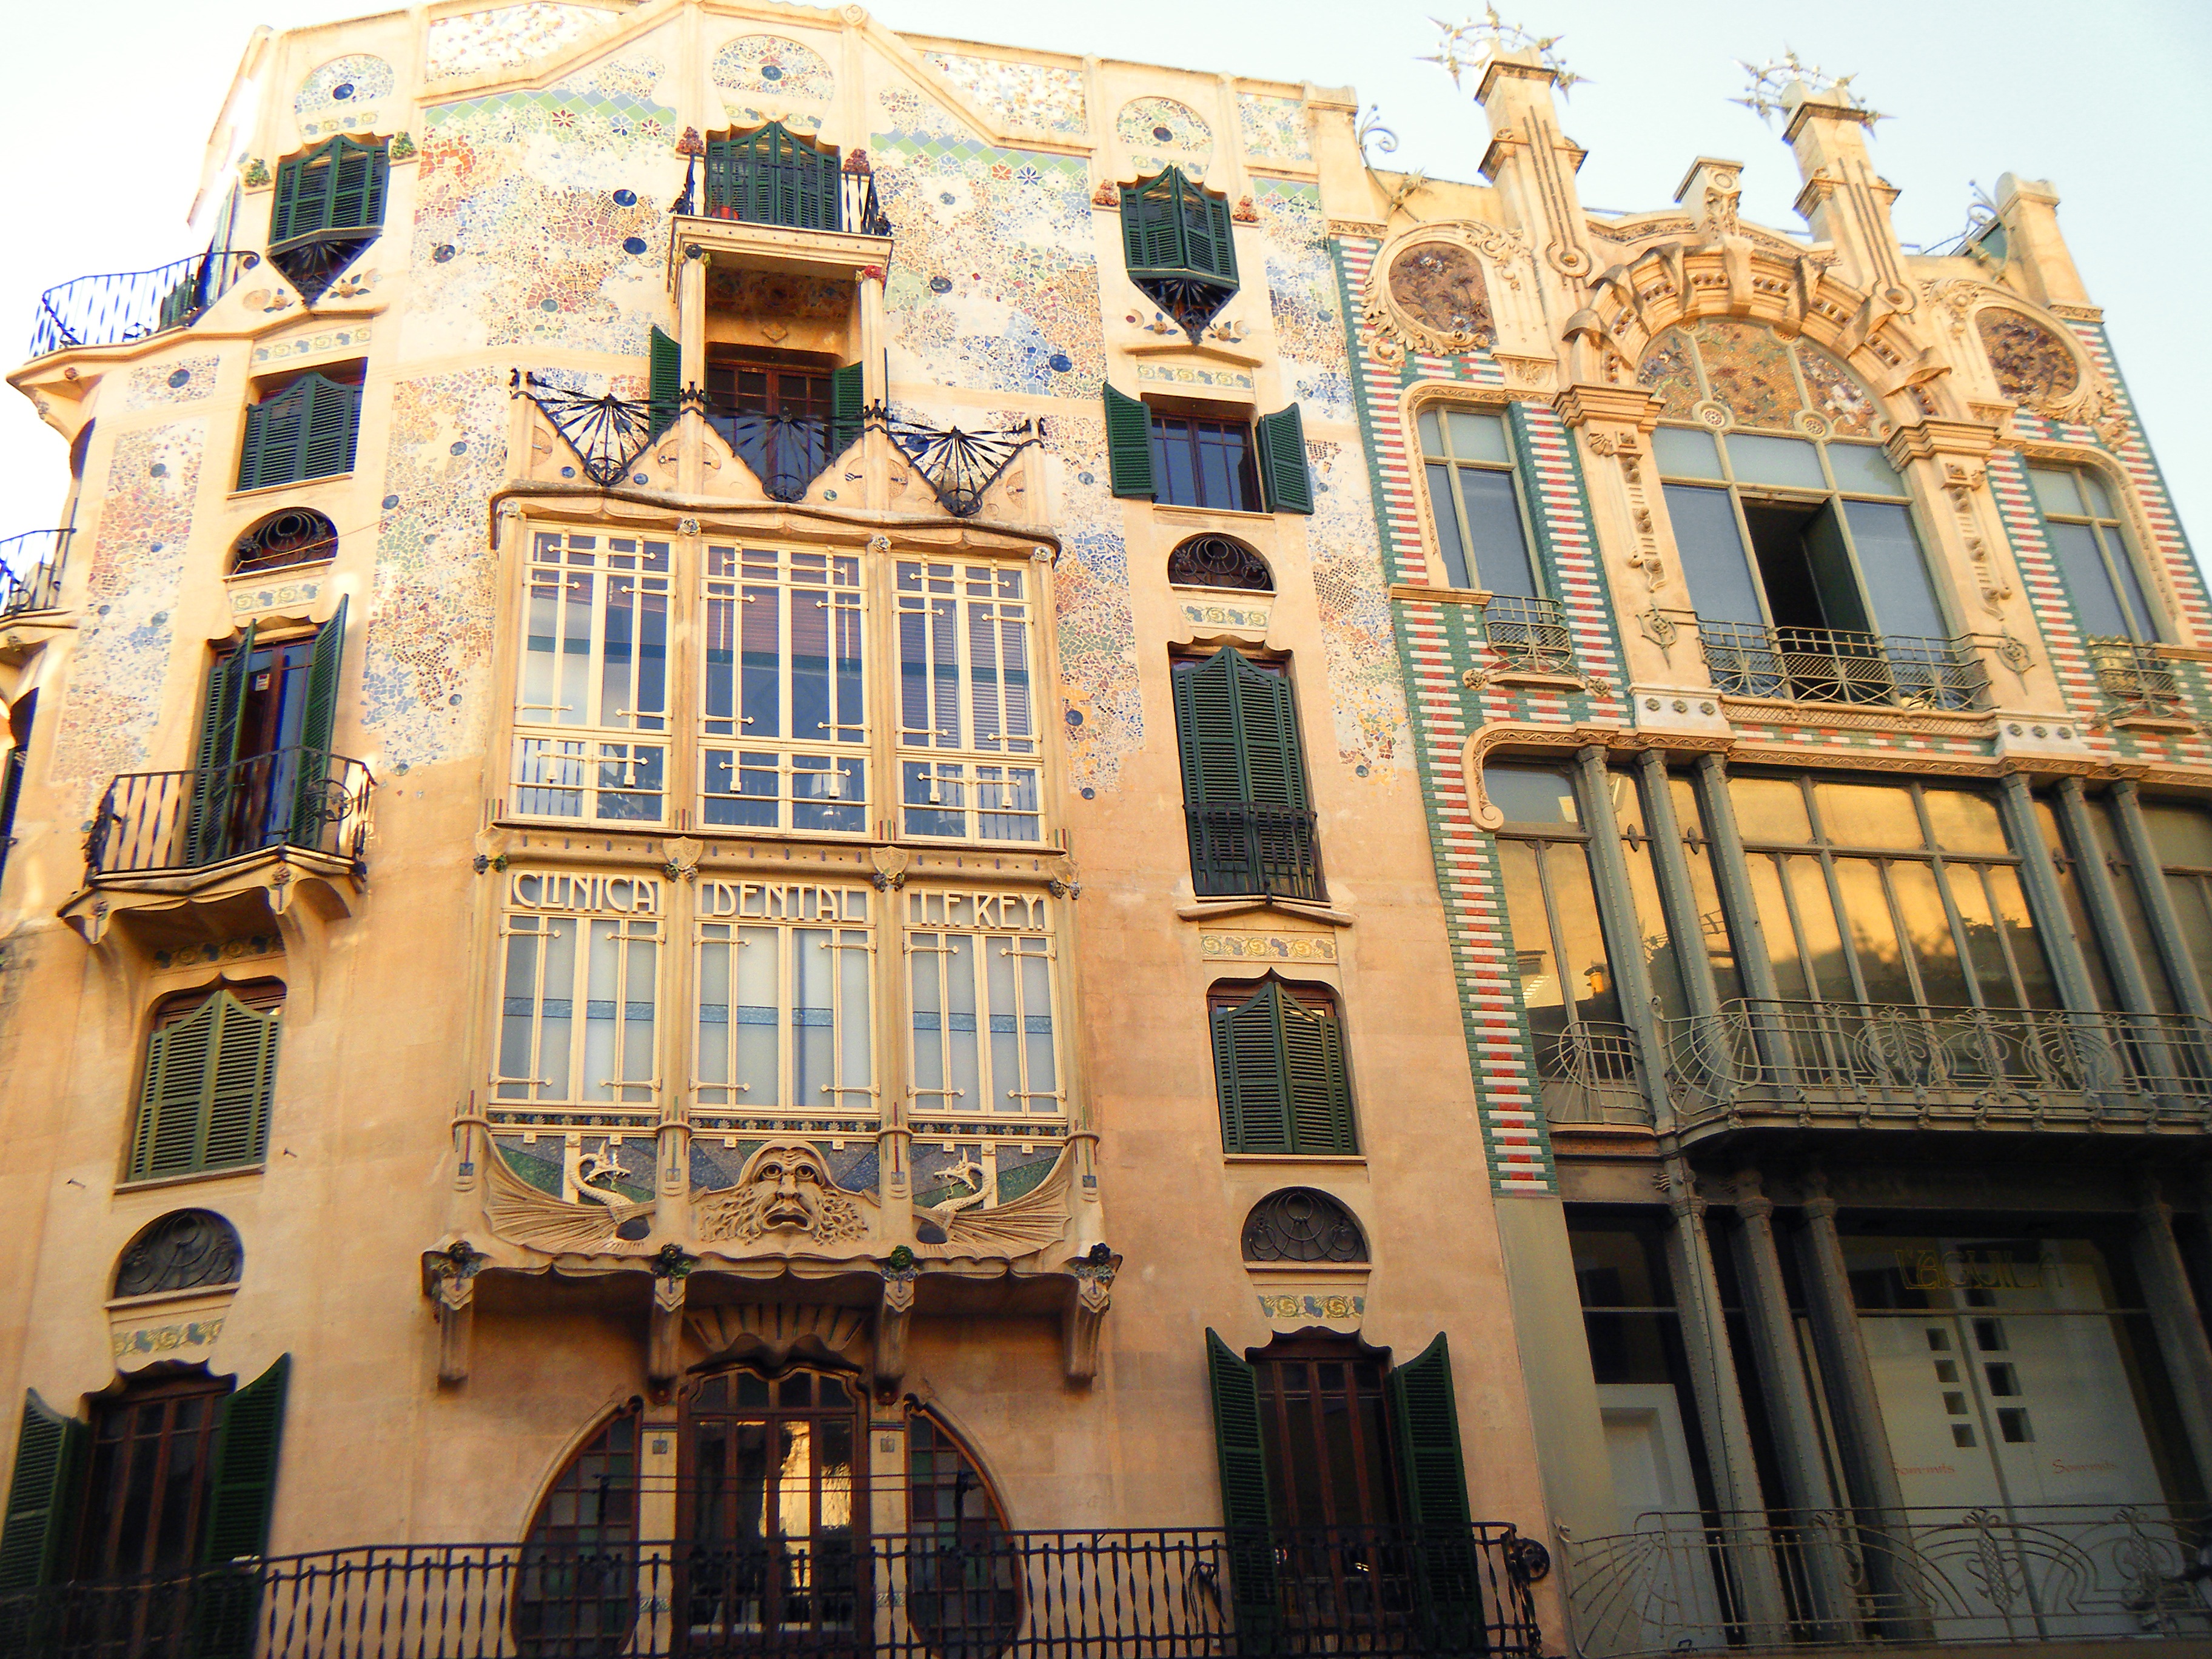
architecture, house, town, building, palace, city, balcony, landmark, facade, tourism, apartment, spain, tour, shutters, townhouses, synagogue, kamienica, majorca, ornaments, decorating, palma, the stones, spacer, the window, tours, multi family building